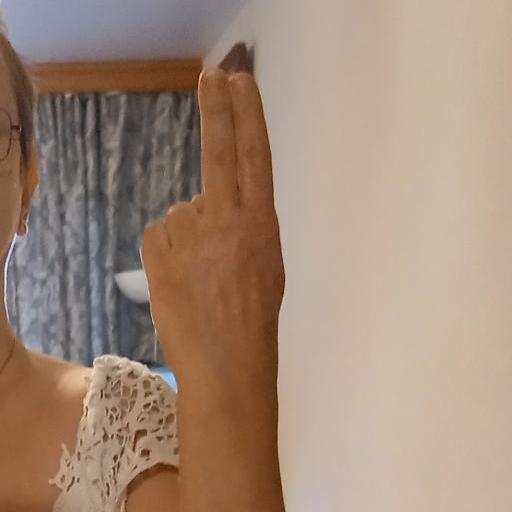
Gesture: two_up_inverted